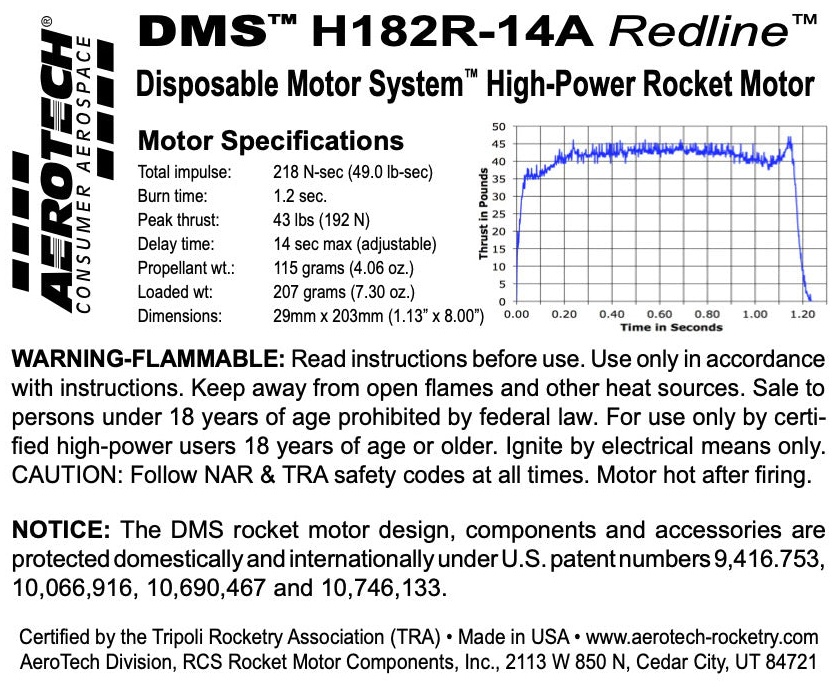
AeroTech H182R-14A 29mm x 203mm Single Use DMS 1-Motor Kit - 081814
The AeroTech Disposable Motor System DMS is a single-use motor in kit form that is assembled by the user. All of the Aerotech DMS motors use all-disposable components. The nozzle and propellant are already installed. You will need to set the desired delay time using the Universal Delay Drilling Tool (UDDT), Not Included, and then pour in the ejection charge. The Universal Delay Drilling Tool (UDDT) is required to adjust to a shorter time delay on all DMS rocket motors and is available in the AeroTech Accessories section of this website. DMS motors feature a filament-wound fiberglass casing, a glass-reinforced composite phenolic nozzle, a molded plastic bulkhead and RCSs exclusive Redline™ aerospace grade composite propellant formulation, which produces a visible scarlet flame. Redline™ motors burning rate lies midway between that of White Lightning™ and Blue Thunder™. Photos don’t do justice to the “laser-beam” intensity and color of Redline™…. you have to see it to appreciate it! This AeroTech motor pack comes with 1 rocket motor and 1 FirstFire™ Initiator. Requires HAZMAT shipping via UPS or FEDEX. The sale of this high power motor to persons under 18 years of age is currently prohibited by federal law. This is a High-Power motor requiring Level 1 High-Power certification through NAR or Tripoli to purchase. Orders containing this item will not be shipped until proof of age (such as a copy of a driver’s license) and proof of Level 1 certification is received. Certified by the Tripoli Rocketry Association (TRA), the National Association of Rocketry (NAR) and the Canadian Association of Rocketry (CAR). Specifications: Motor Diameter: 1.125 inches (29mm) Casing Length: 8.00 inches (203mm) Total Impulse: 218 N-sec Average Thrust: 182 newtons Peak Thrust: 192 N-sec Thrust Duration: 1.2 seconds Delay Time: adjustable up to 14 seconds Propellant Weight: 115 grams Motor Weight: 207 grams Maximum Liftoff Weight: Due to the variables involved, AeroTech/Quest currently does not list or post recommended maximum lift-off weights for their mid-power and high-power rocket motors. Instead, we recommend utilizing either the RockSim software available at www.apogeerockets.com or OpenRocket Simulator available at www.openrocket.info .
Brand: Rocketmotors
Category: Arts & Entertainment > Hobbies & Creative Arts > Model Making > Model Rocketry > High-Power Rockets